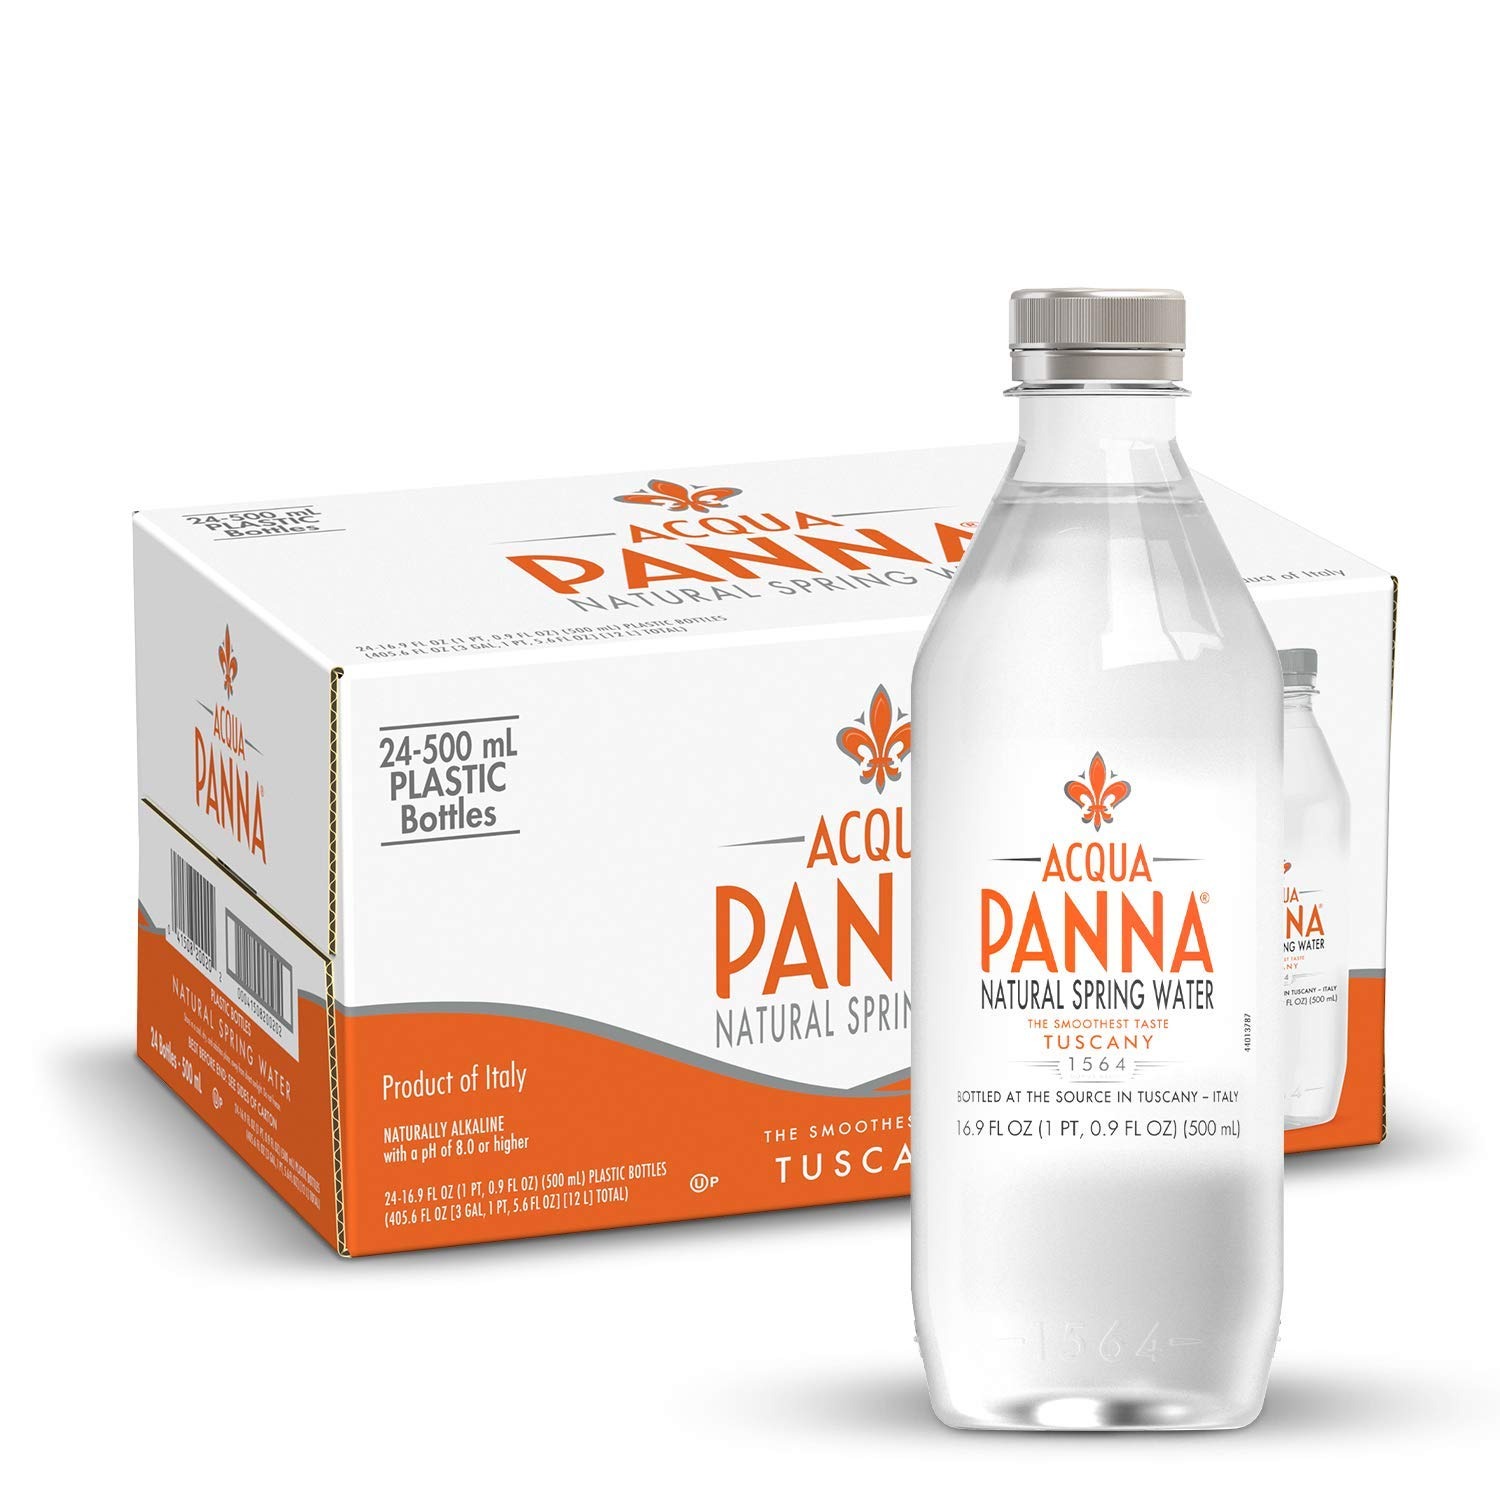
Item Name: Acqua Panna Natural Spring Water, 16.9 Fl. Oz. Plastic Bottles, Pack of 48
Value: 811.2
Unit: Fl Oz

Price: 47.275